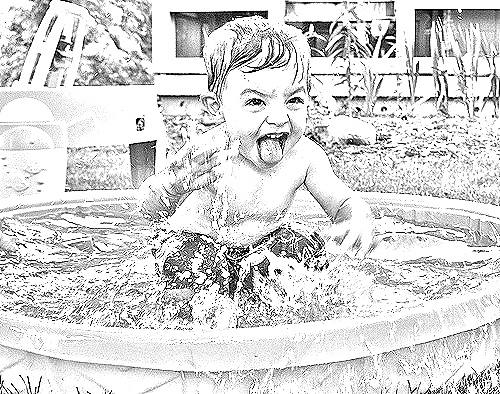
Portrait style: Sketch Portrait